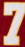
Number: 7